Lake Tauca

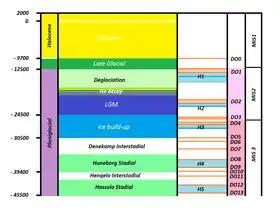
Subdivision and glacial history of the latest Pleistocene and early Holocene ""

The existence of Lake Tauca was preceded by a dry period, with minor lake events recorded in Salar de Uyuni in the Late Pleistocene at 28,200–30,800 and 31,800–33,400 BP. This period was accompanied by the disappearance of ice from Nevado Sajama. A dry period is also noted in Africa and other parts of South America around 18,000 BP, and the retreat of the Amazon rainforest may have produced the lake low-water mark. The era may have been drier than the present. The drying of Lake Minchin left a salt layer about thick in the Salar de Uyuni, where gullies formed. Some ooid sediments formed before the Lake Tauca phase. Around 28,000 BP, lake levels rose in Lake Huinaymarca (Lake Titicaca's southern basin), preceding Lake Tauca by about two millennia. During this period, lakes in the Uyuni basin were intermittent. Previous lakes in the basin were generally small and shallow.